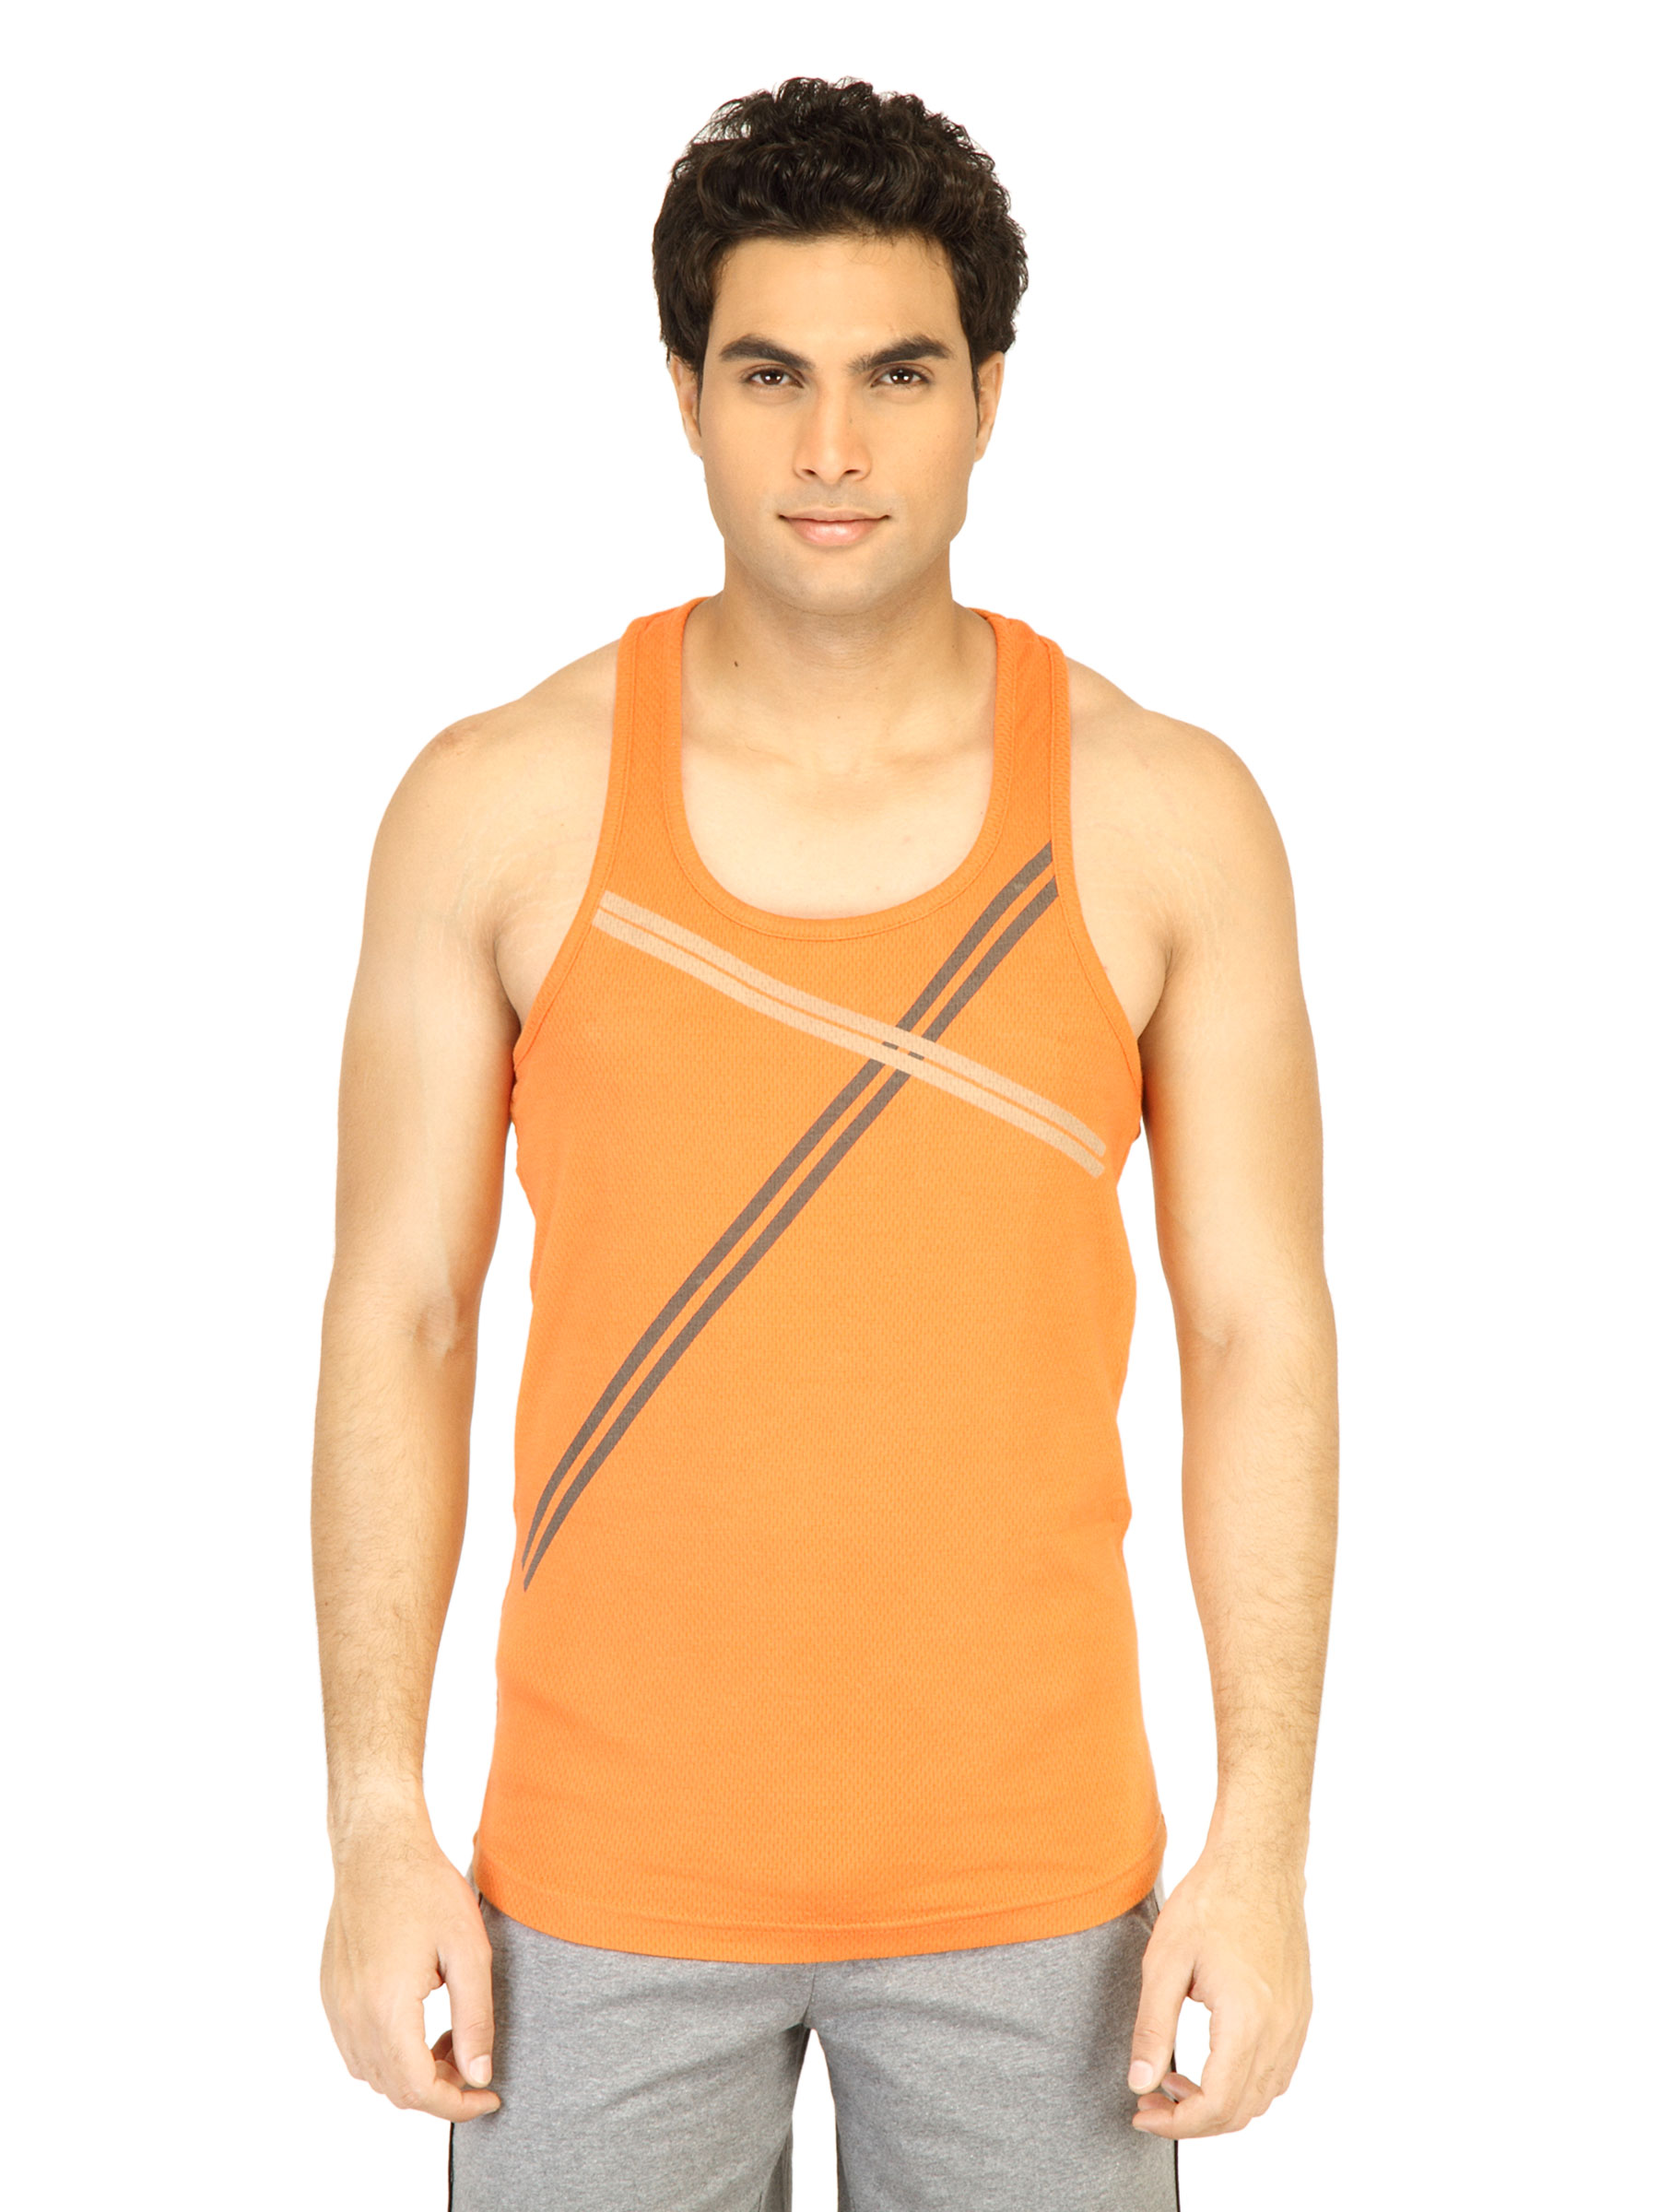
Facit Men Fitness Orange Innerwear Vest
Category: Apparel / Innerwear / Innerwear Vests
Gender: Men
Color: Orange
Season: Summer 2016
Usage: Casual